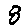
Label: 8